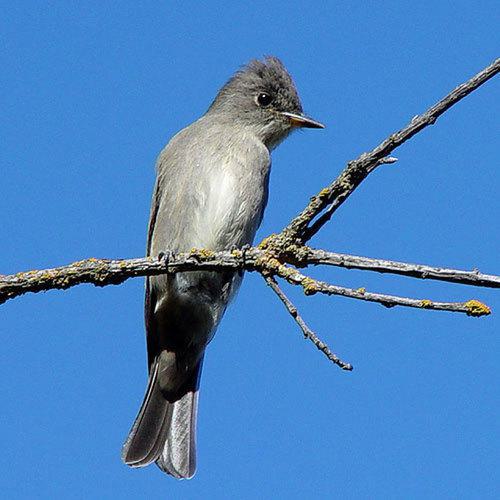
A photo of a western wood pewee